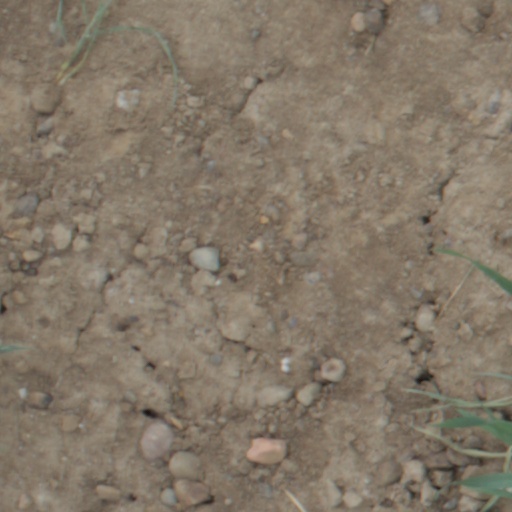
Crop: wheat